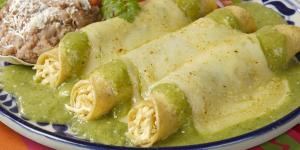
enchiladas poblanas